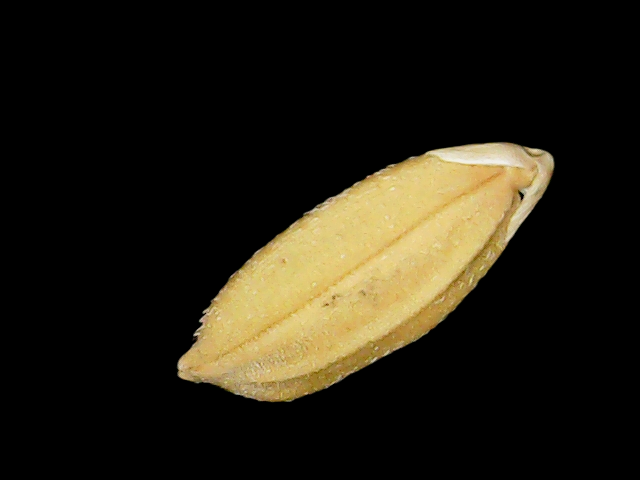
Rice variety: Binadhan08